Indri City

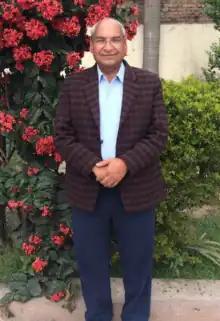
Ram Kumar Kashyap Deputy Speaker of Haryana Assembly Indri

Ram Kumar Kashyap is current Member of Legislative Assembly of Indri City constituency and Deputy Speaker of Haryana Assembly. He contested and won the elections from BJP ticket in the Haryana Legislative Assembly. After 2014 the city has gome through various developments. New State Roads, 4 Lane Indri-Karnal, Upgrading Schools, Herbal Park, Upgrading Civil Hospitals.